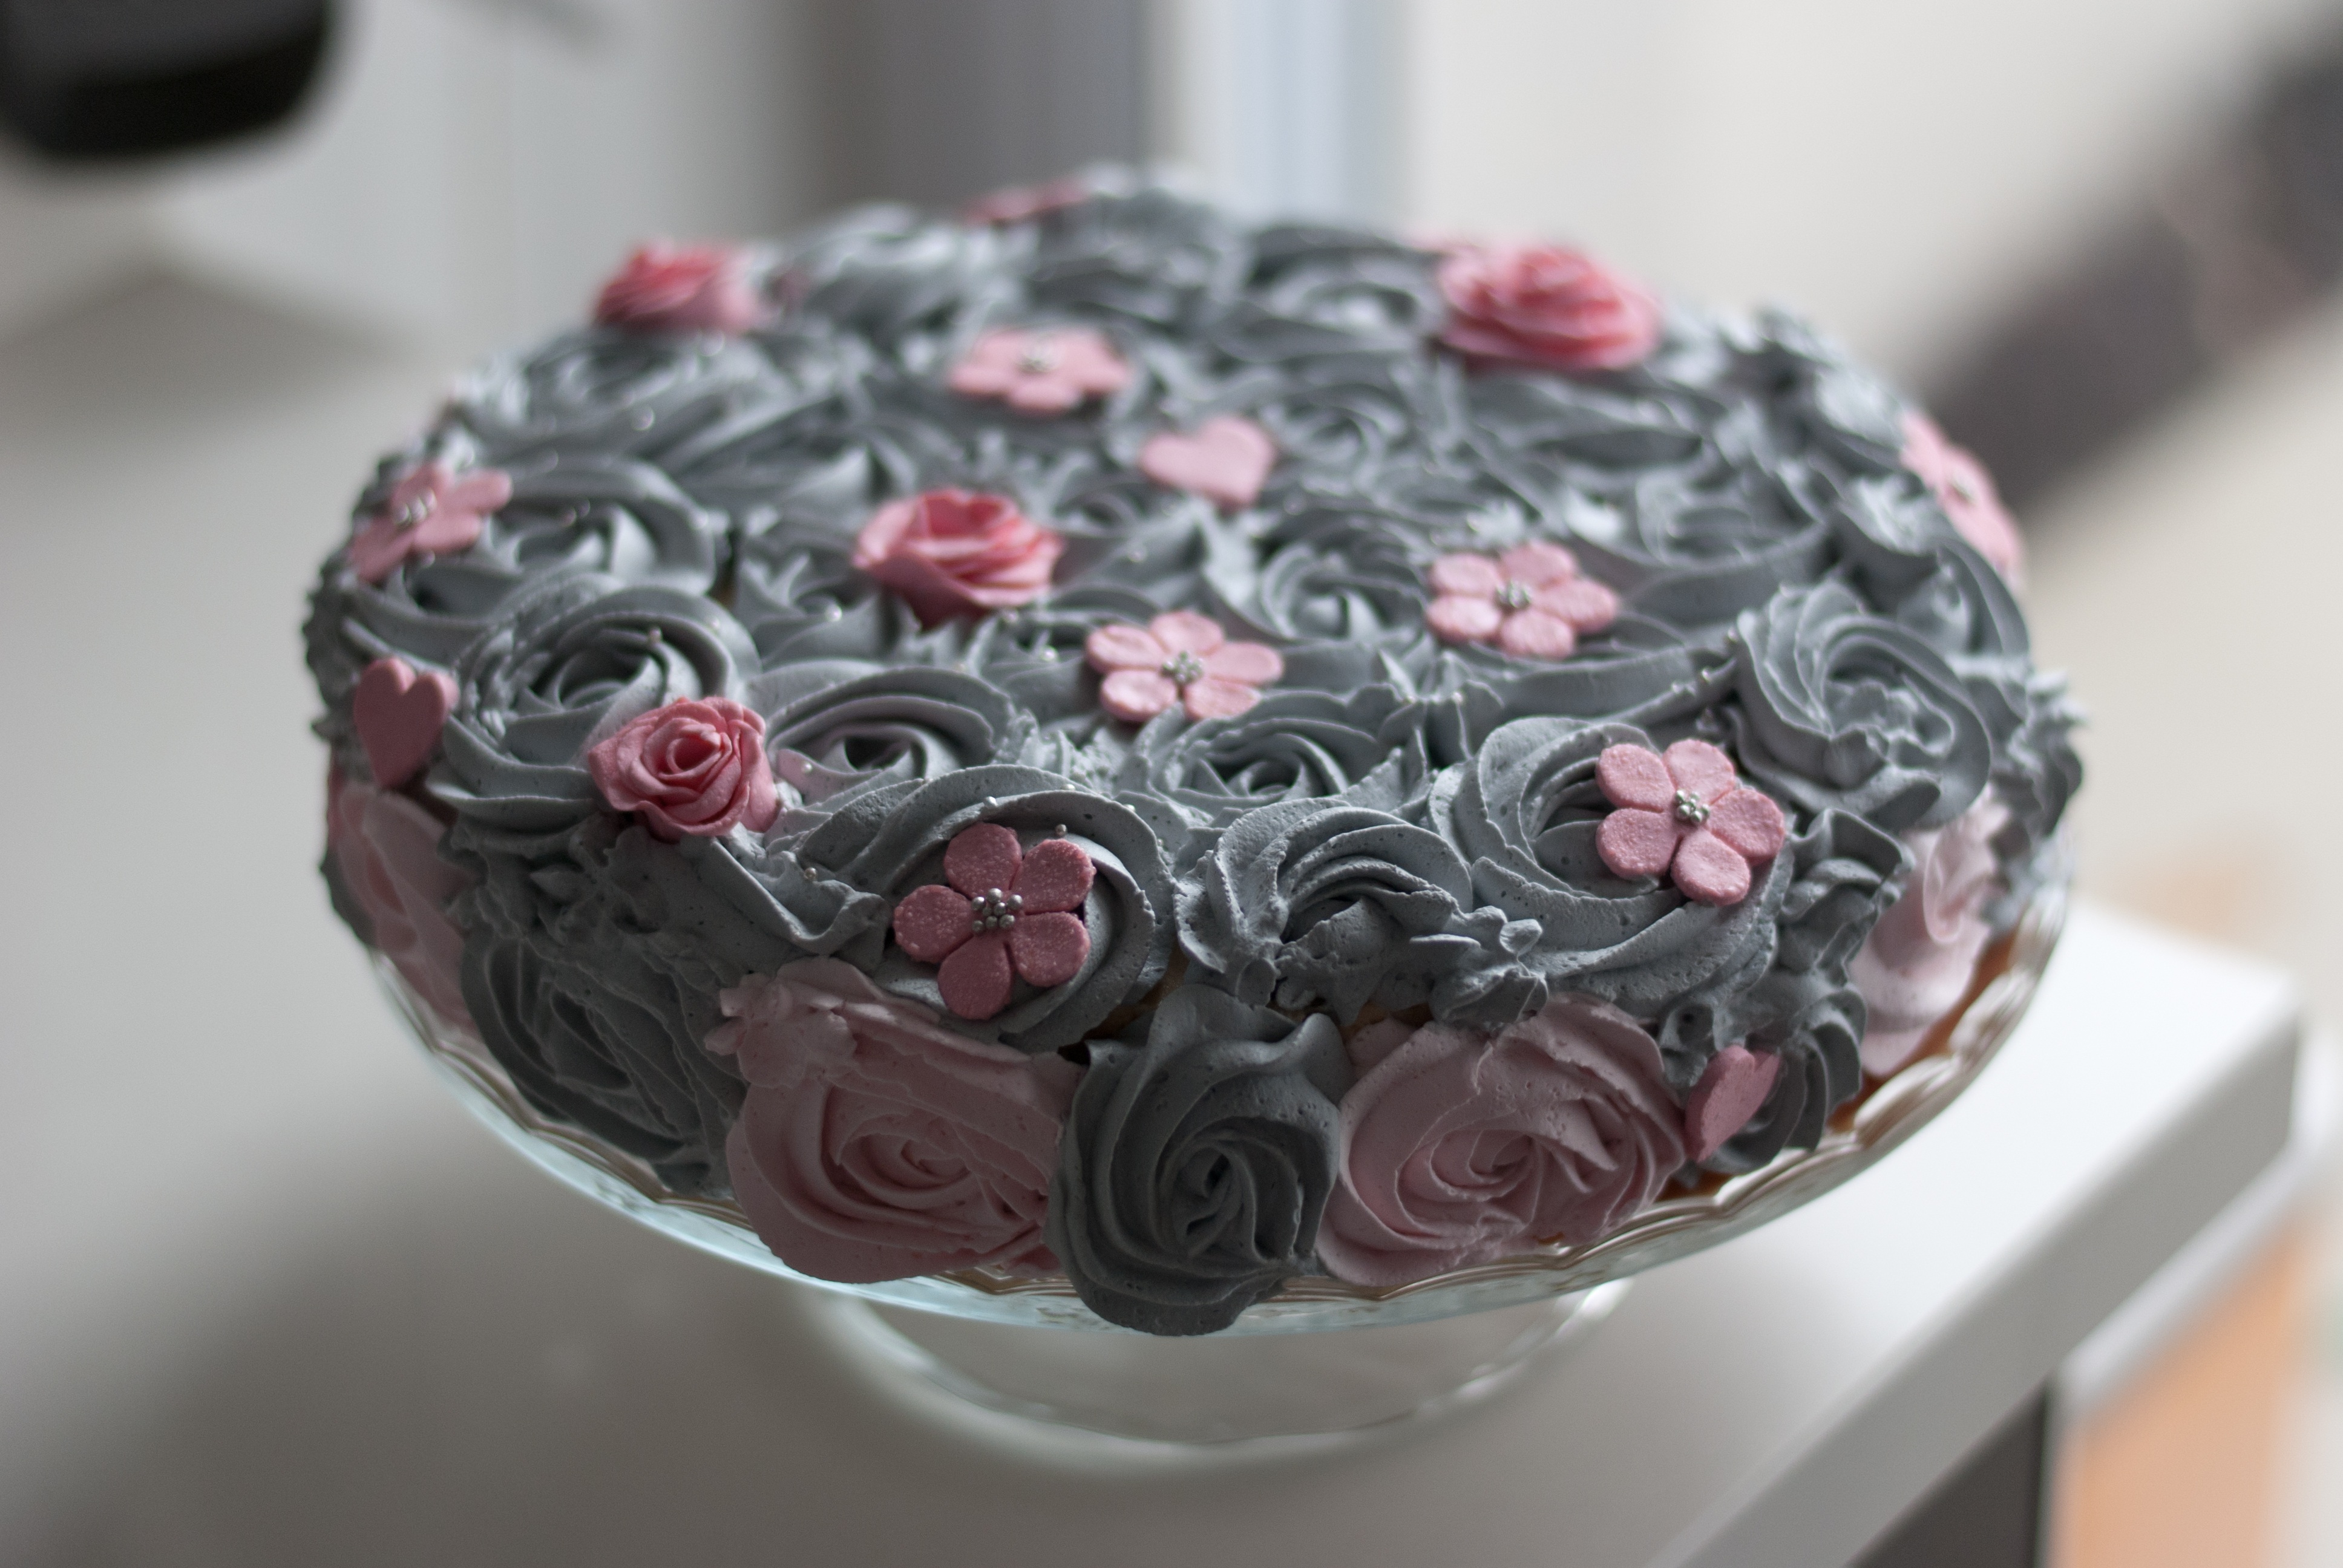
berry, sweet, flower, food, produce, pink, cupcake, dessert, cake, pie, chocolate cake, icing, birthday, delight, baked goods, sponge cake, buttercream, cake decorating, jaraque